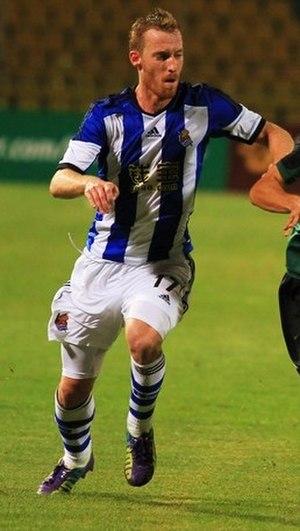
David Zurutuza Veillet est un footballeur franco-espagnol né le 19 juillet 1986 à Rochefort qui évolue au poste de milieu de terrain à la Real Sociedad.